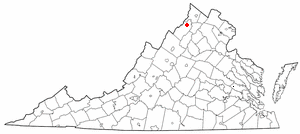
Toms Brook est une municipalité américaine située dans le comté de Shenandoah en Virginie.